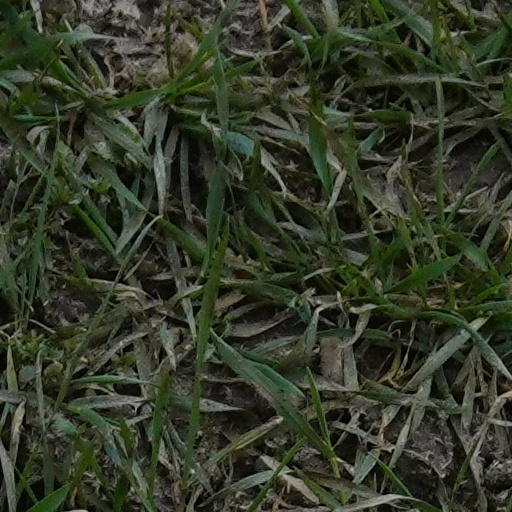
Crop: wheat